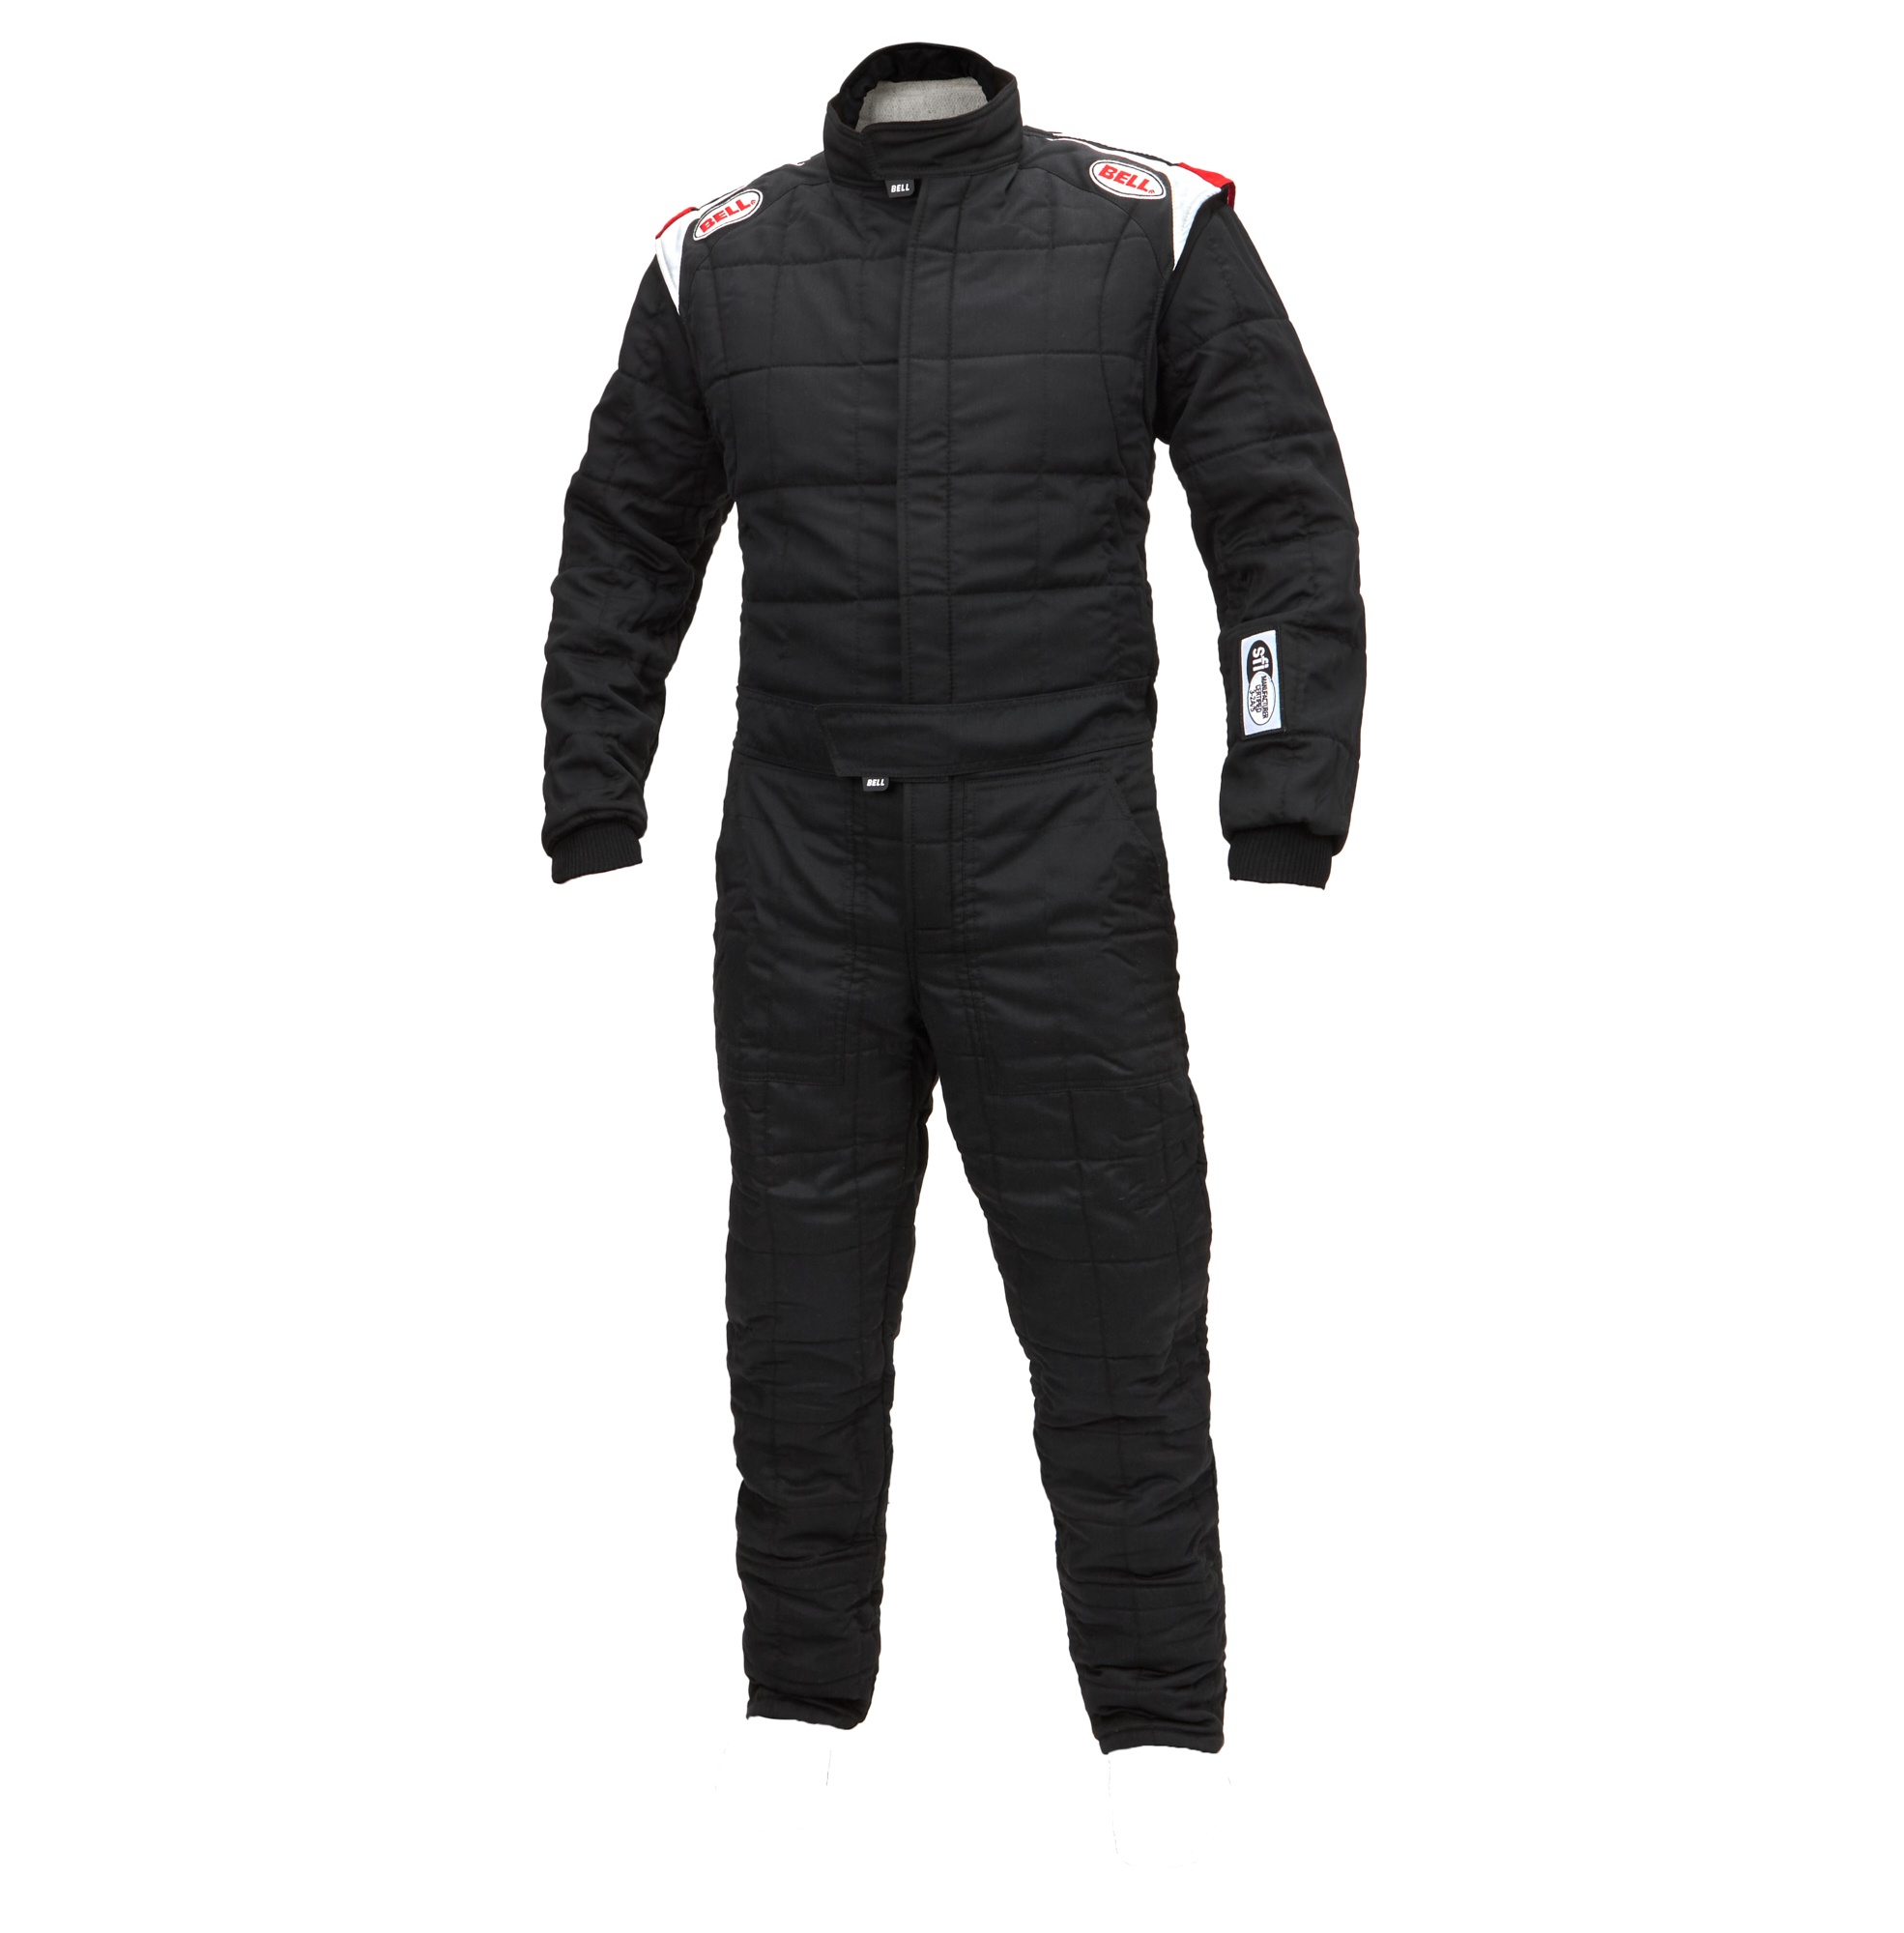
Suit SPORT-TX Black Small SFI 3.2A/5
Driving Suit - Sport-TX Series - 1-Piece - SFI 3.2A/5 - Double Layer - Nomex - Black - Small - Each
Brand: BELL HELMETS
Category: Vehicles & Parts > Vehicle Parts & Accessories > Vehicle Safety & Security > Off-Road & Motor Sports Vehicle Protective Gear > Racing Suits